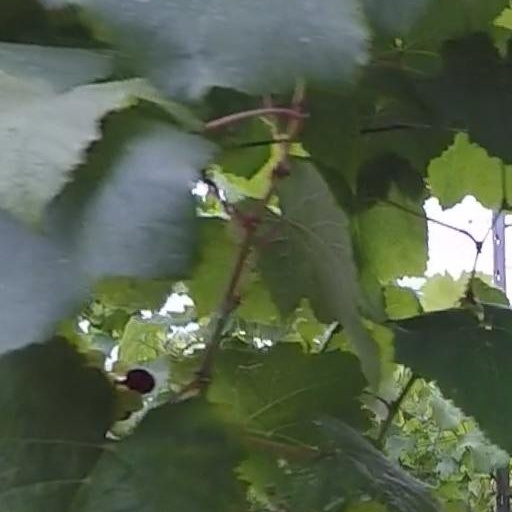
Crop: grape